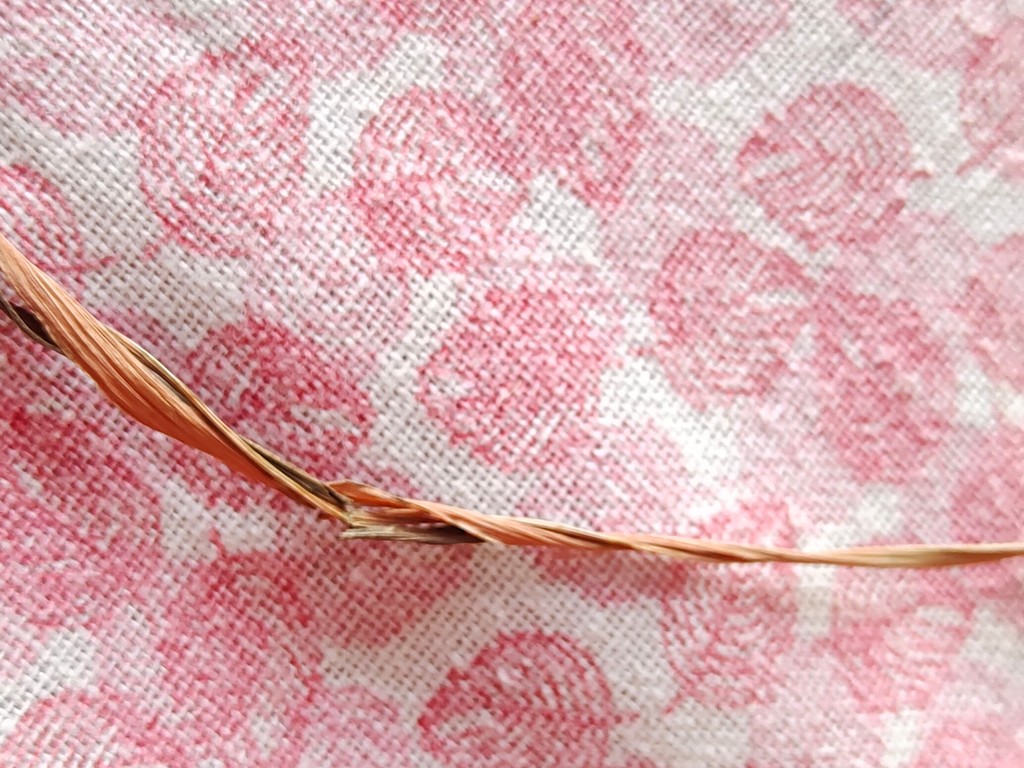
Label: Dried